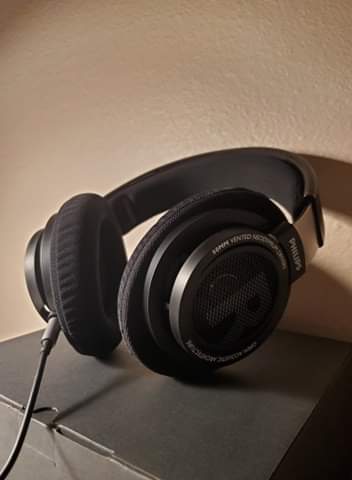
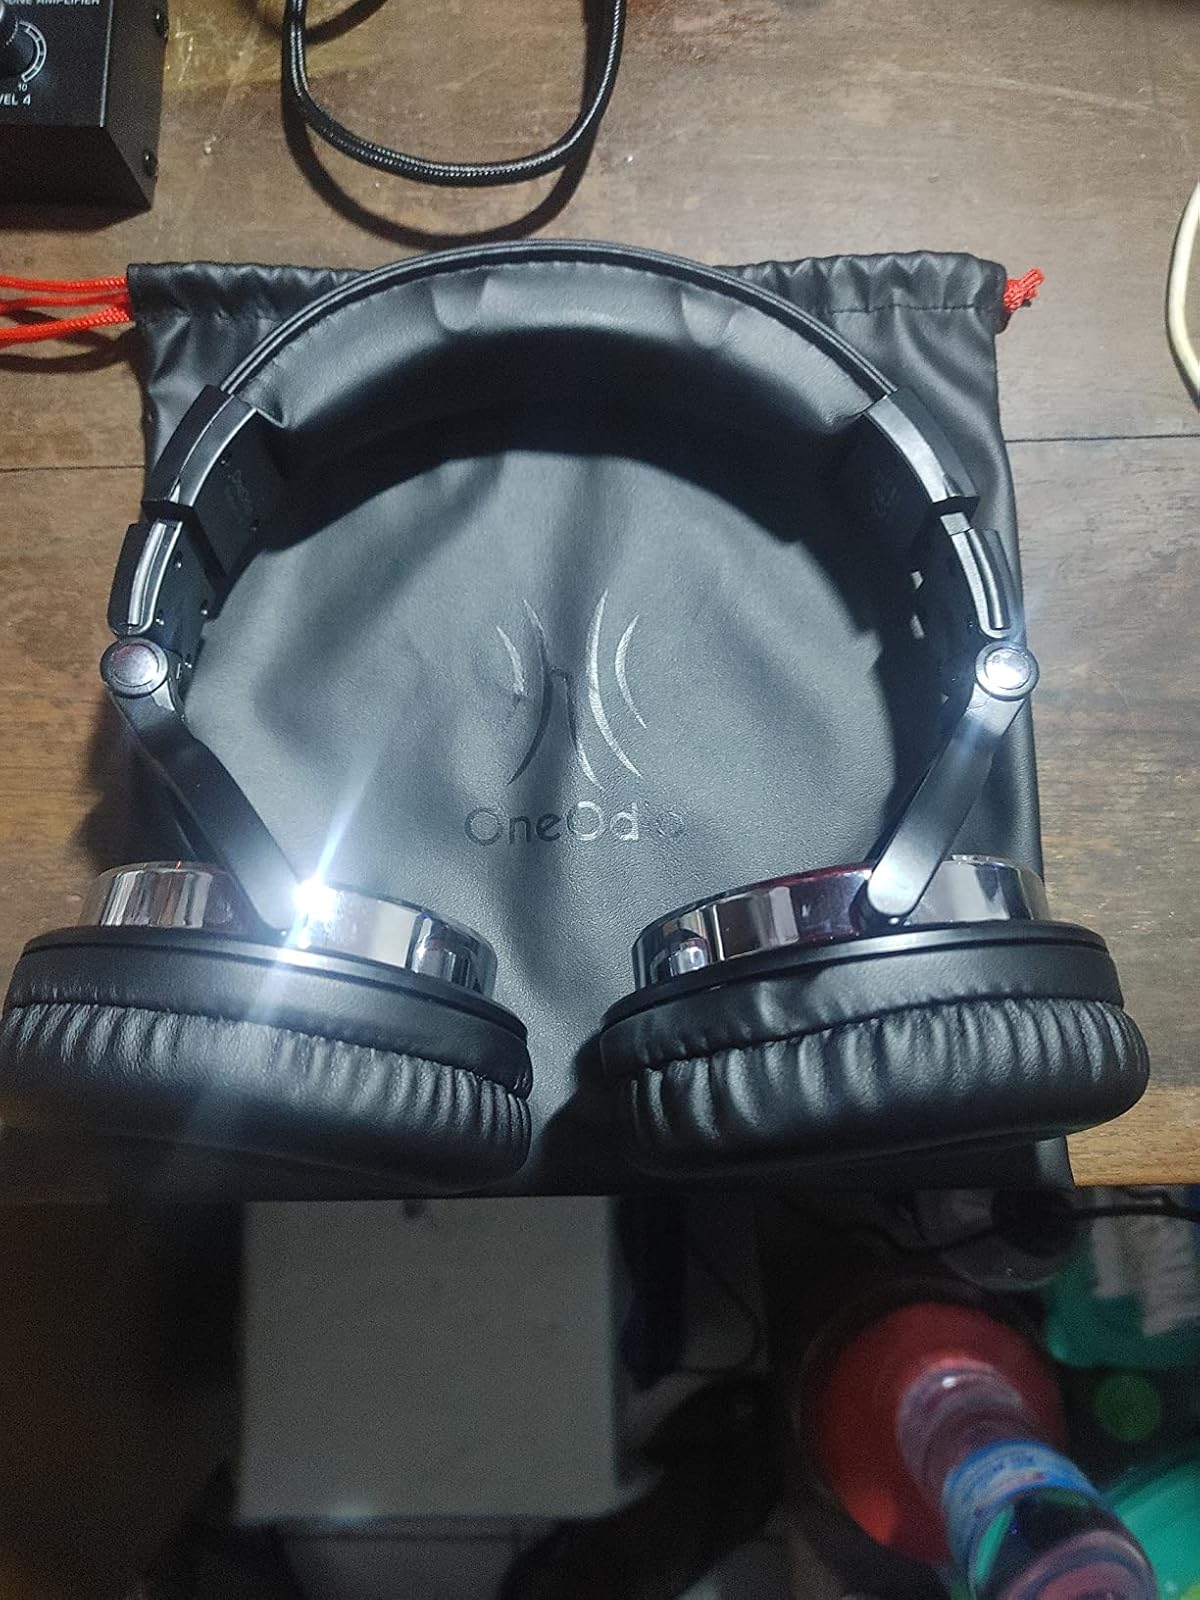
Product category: headphones
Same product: no